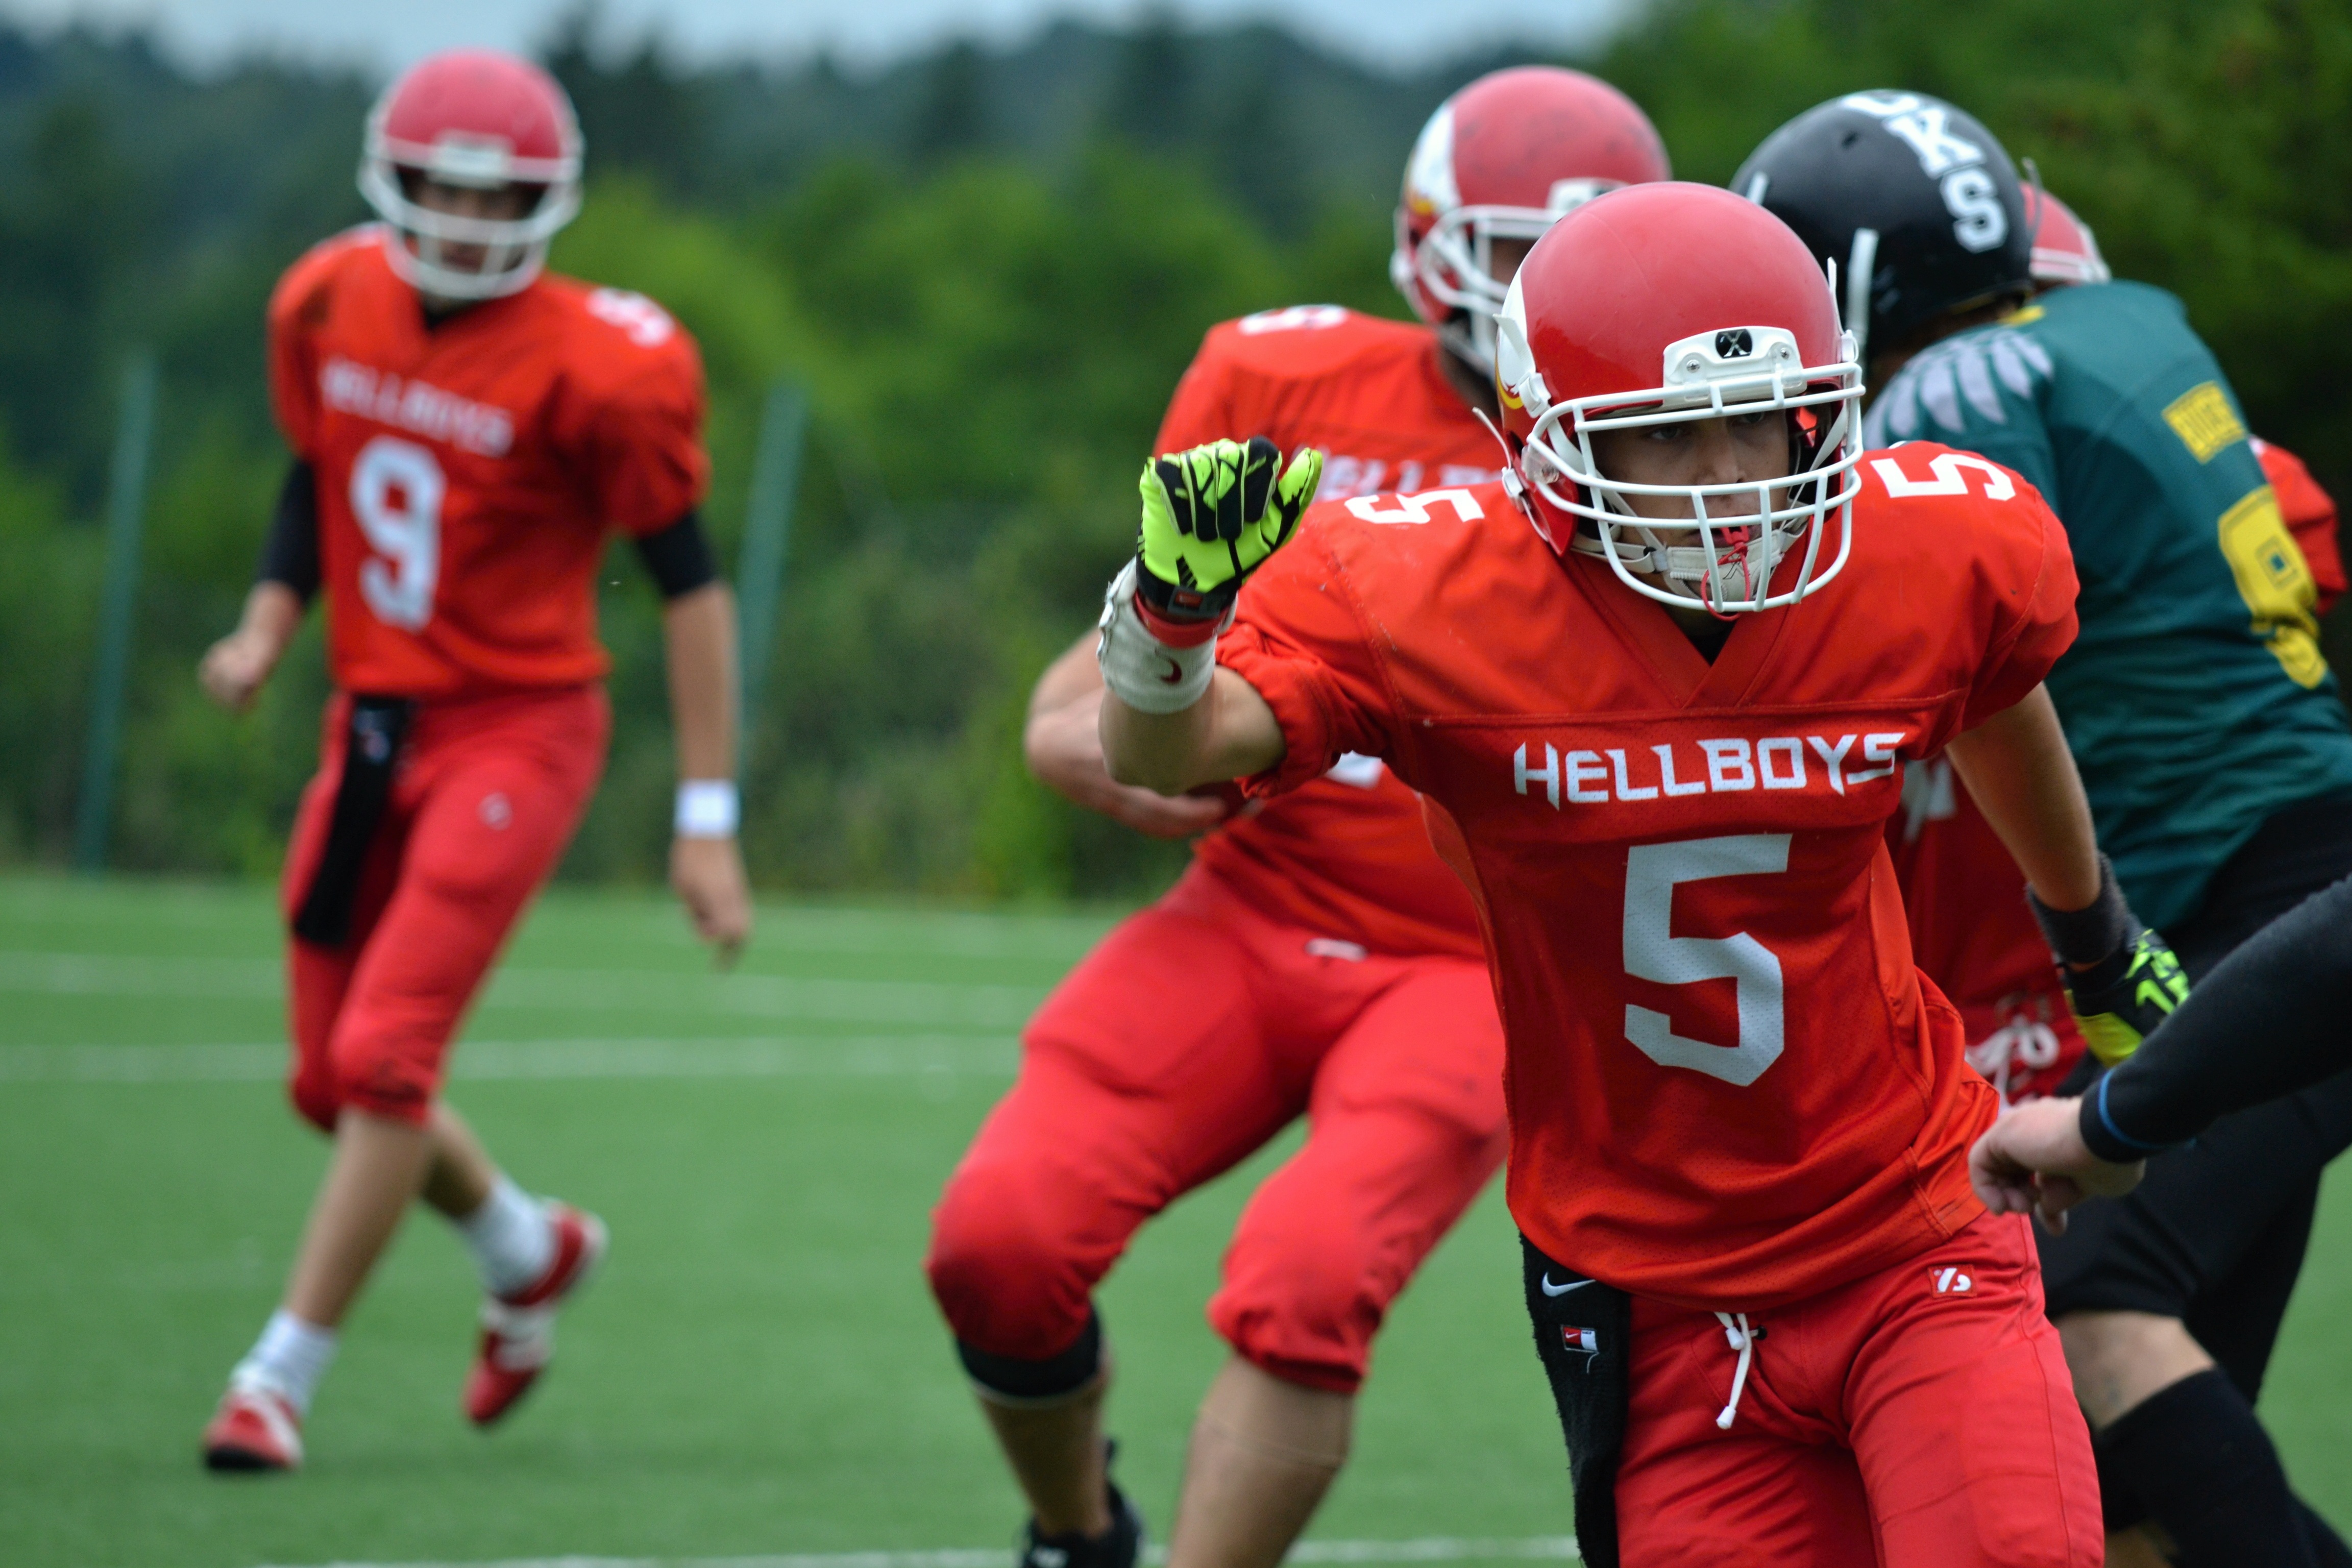
field, soccer, football, player, team, american football, sports, players, rules, tackle, cooperation, football player, ball game, team sport, placement, canadian football, gridiron football